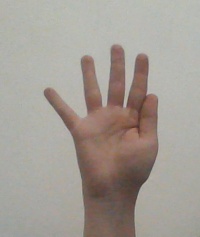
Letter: sheen